Women's professional sports

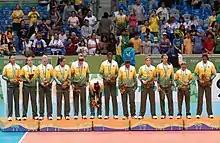
Brazil women's national volleyball team, 2007.

Volleyball is one of the most popular sports for women in Latin America, particularly in Peru. The Peruvian Women's National Team was very successful in the 1980s, winning a silver medal at the 1988 Olympics in South Korea. The team was led by Natalia Málaga, Gabriela Pérez del Solar, and especially Cecilia Tait, who is considered one of the greatest athletes in Peru's history. The top volleyball competition in Peru is "Liga Nacional Superior de Vóleibol" (LNSV). It features twelve women's teams and nine men's teams. Winners of the competition qualify for the South American Volleyball Club Championship. Today, however, many other Latin American countries have had more international success in the sport.